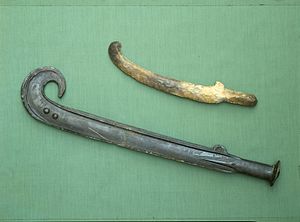
Rørbysværdene
Det ene sværd sammen med et flintesværd fra Favrskov
Rørbysværdene er to krumsværd fra bronzealderen, der blev fundet ved Rørby nær Kalundborg. De er efter deres ornamentik dateret til ældre bronzealder, nærmere bestemt ca. 1600–1500 f.Kr. Det første sværd blev fundet i 1952 og det andet ca. fem år senere, 10 meter fra det første fund. Det andet sværd havde samme udsmykning som det første, men desuden også et skib på bladets side, Da skibet ikke er indristet, men støbt sammen med resten af udsmykningen, så sværdet og skibsbilledet kan på denne måde dateres til samme tid, dermed kan lignende skibsbilleder i helleristninger dateres til samme tid.